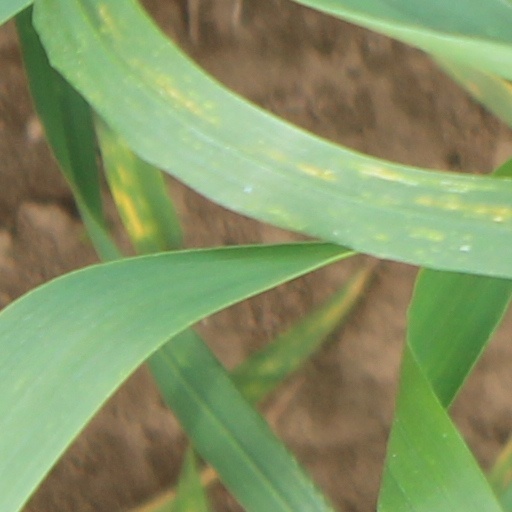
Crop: wheat